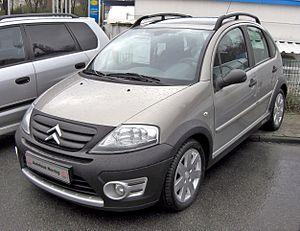
La Citroën C3 est un modèle d'automobile produit à Aulnay-sous-Bois, et dans une moindre mesure à Madrid, qui a succédé à la Citroën Saxo. Disponible uniquement en version 5 portes, la C3 est épaulée commercialement par la C2, stricte 3 portes, alors que la Saxo était disponible dans les deux configurations. Ce modèle se place en concurrence des Peugeot 206, Renault Clio II et autres citadines.